Mainzeal

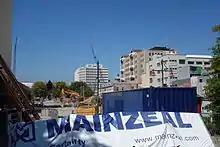
Mainzeal managed the demolition of the Clarendon Tower in Christchurch

It was founded in 1968 as a branch of Mainline Corporation, an Australian company, to develop of harbour-front land in the Auckland CBD as part of Mainline-Dillingham-Fletcher. Mainline Contractors Pty Ltd was established from this base and in 1969, became Mainline Corporation of New Zealand, a publicly listed New Zealand company, adopting the name Mainzeal Corporation Ltd in 1975 following a restructure by Peter Menzies and Langer Avery.